Sanatorium

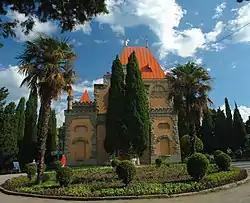
Palace of Princess Anastasia Gagarina — now the administrative centre of the sanatorium "Utyos" along the coast of Crimea, Ukraine, 2005

In the early 20th century, tuberculosis sanatoria became common in the United States. The first of several in Asheville, North Carolina was established by Horatio Page Gatchell in 1871, before the cause of tuberculosis (then called "phthisis" or "consumption") was even known. Fifty years earlier, J.F.E. Hardy had reportedly been cured in the "healing climate". Medical experts reported that at above sea level, air pressure was equal to that in blood vessels, and activities, scenery, and lack of stress also helped. In the early 1900s, Arizona's sunshine and dry desert air attracted many people (called "lungers") who had tuberculosis, rheumatism, asthma, and numerous other diseases. Wealthier people chose to recuperate in exclusive TB resorts, while others used their savings to journey to Arizona and arrived penniless. TB camps in the desert were formed by pitching tents and building cabins. During the tuberculosis epidemic, cities in Arizona advertised the state as an ideal place for treating TB. Many sanatoria in Arizona were modeled after European away-from-city resorts of the time, boasting courtyards and individual rooms. Each sanatorium was equipped to take care of about 120 people.